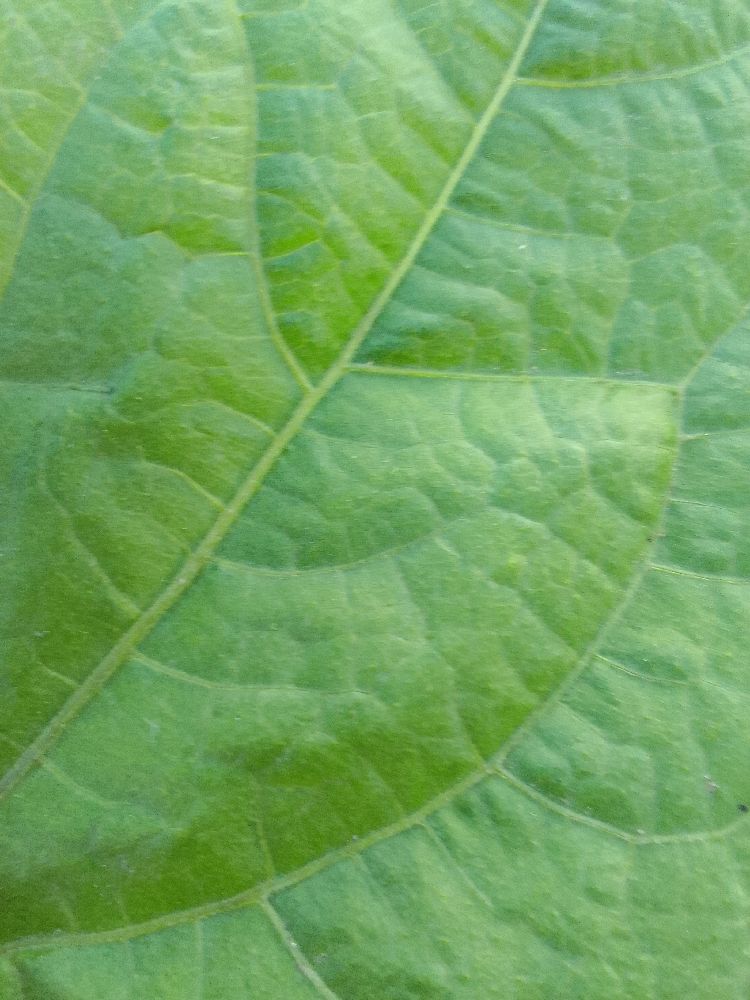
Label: healthy